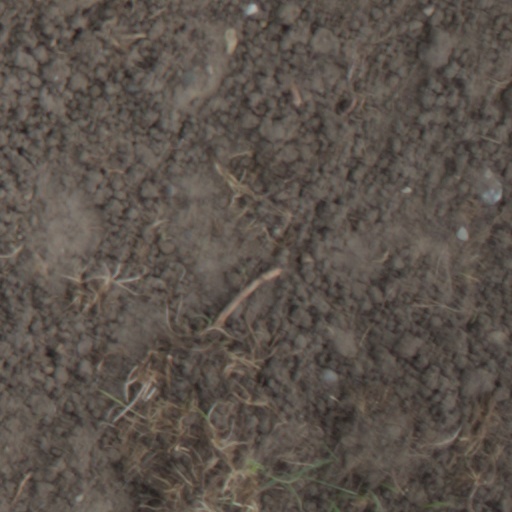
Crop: wheat